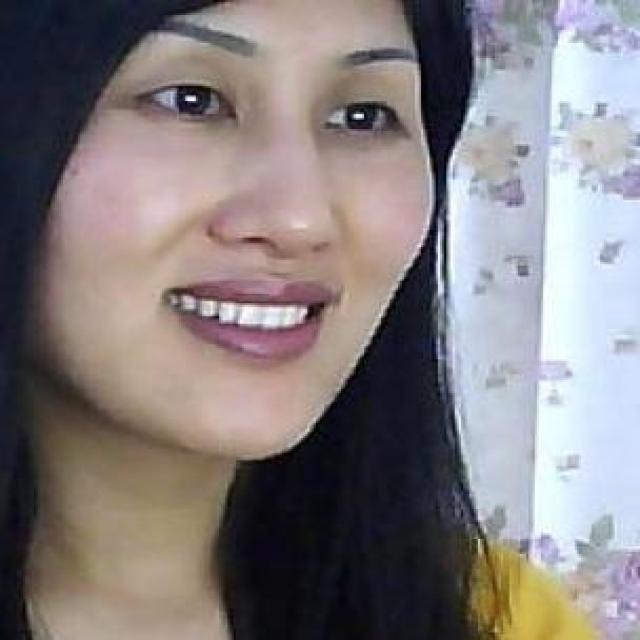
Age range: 21-44